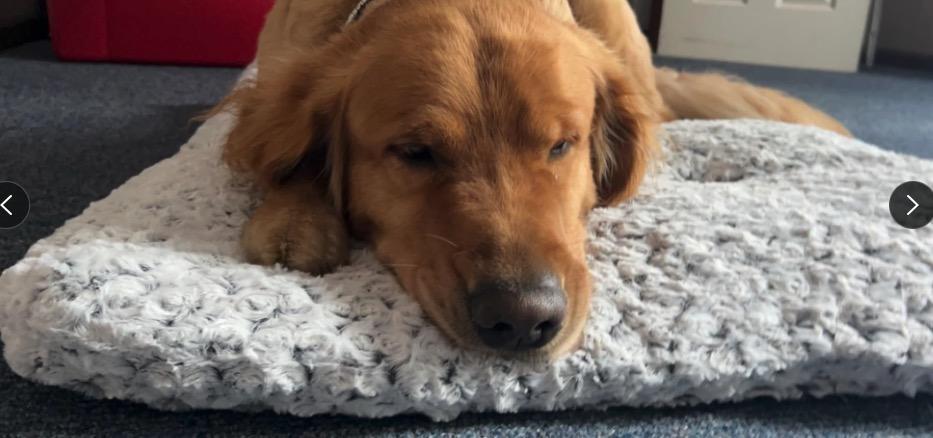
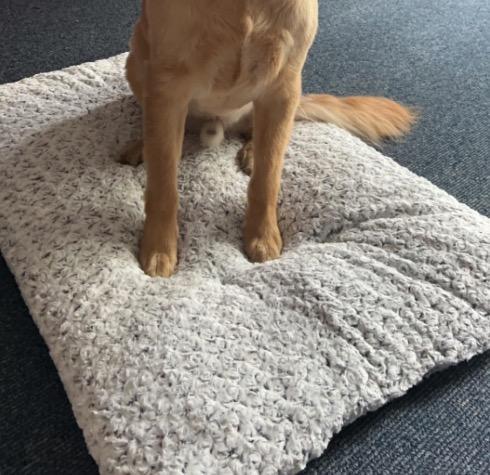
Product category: misc
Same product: yes